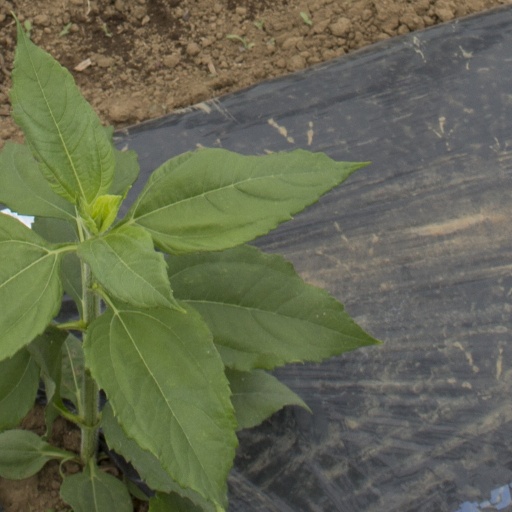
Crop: Jerusalem artichoke